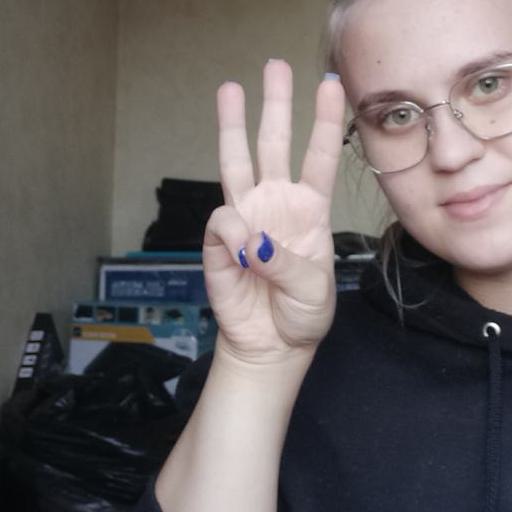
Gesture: three